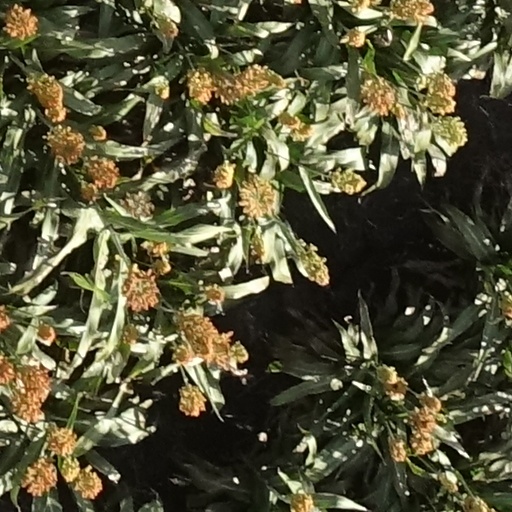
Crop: sorghum